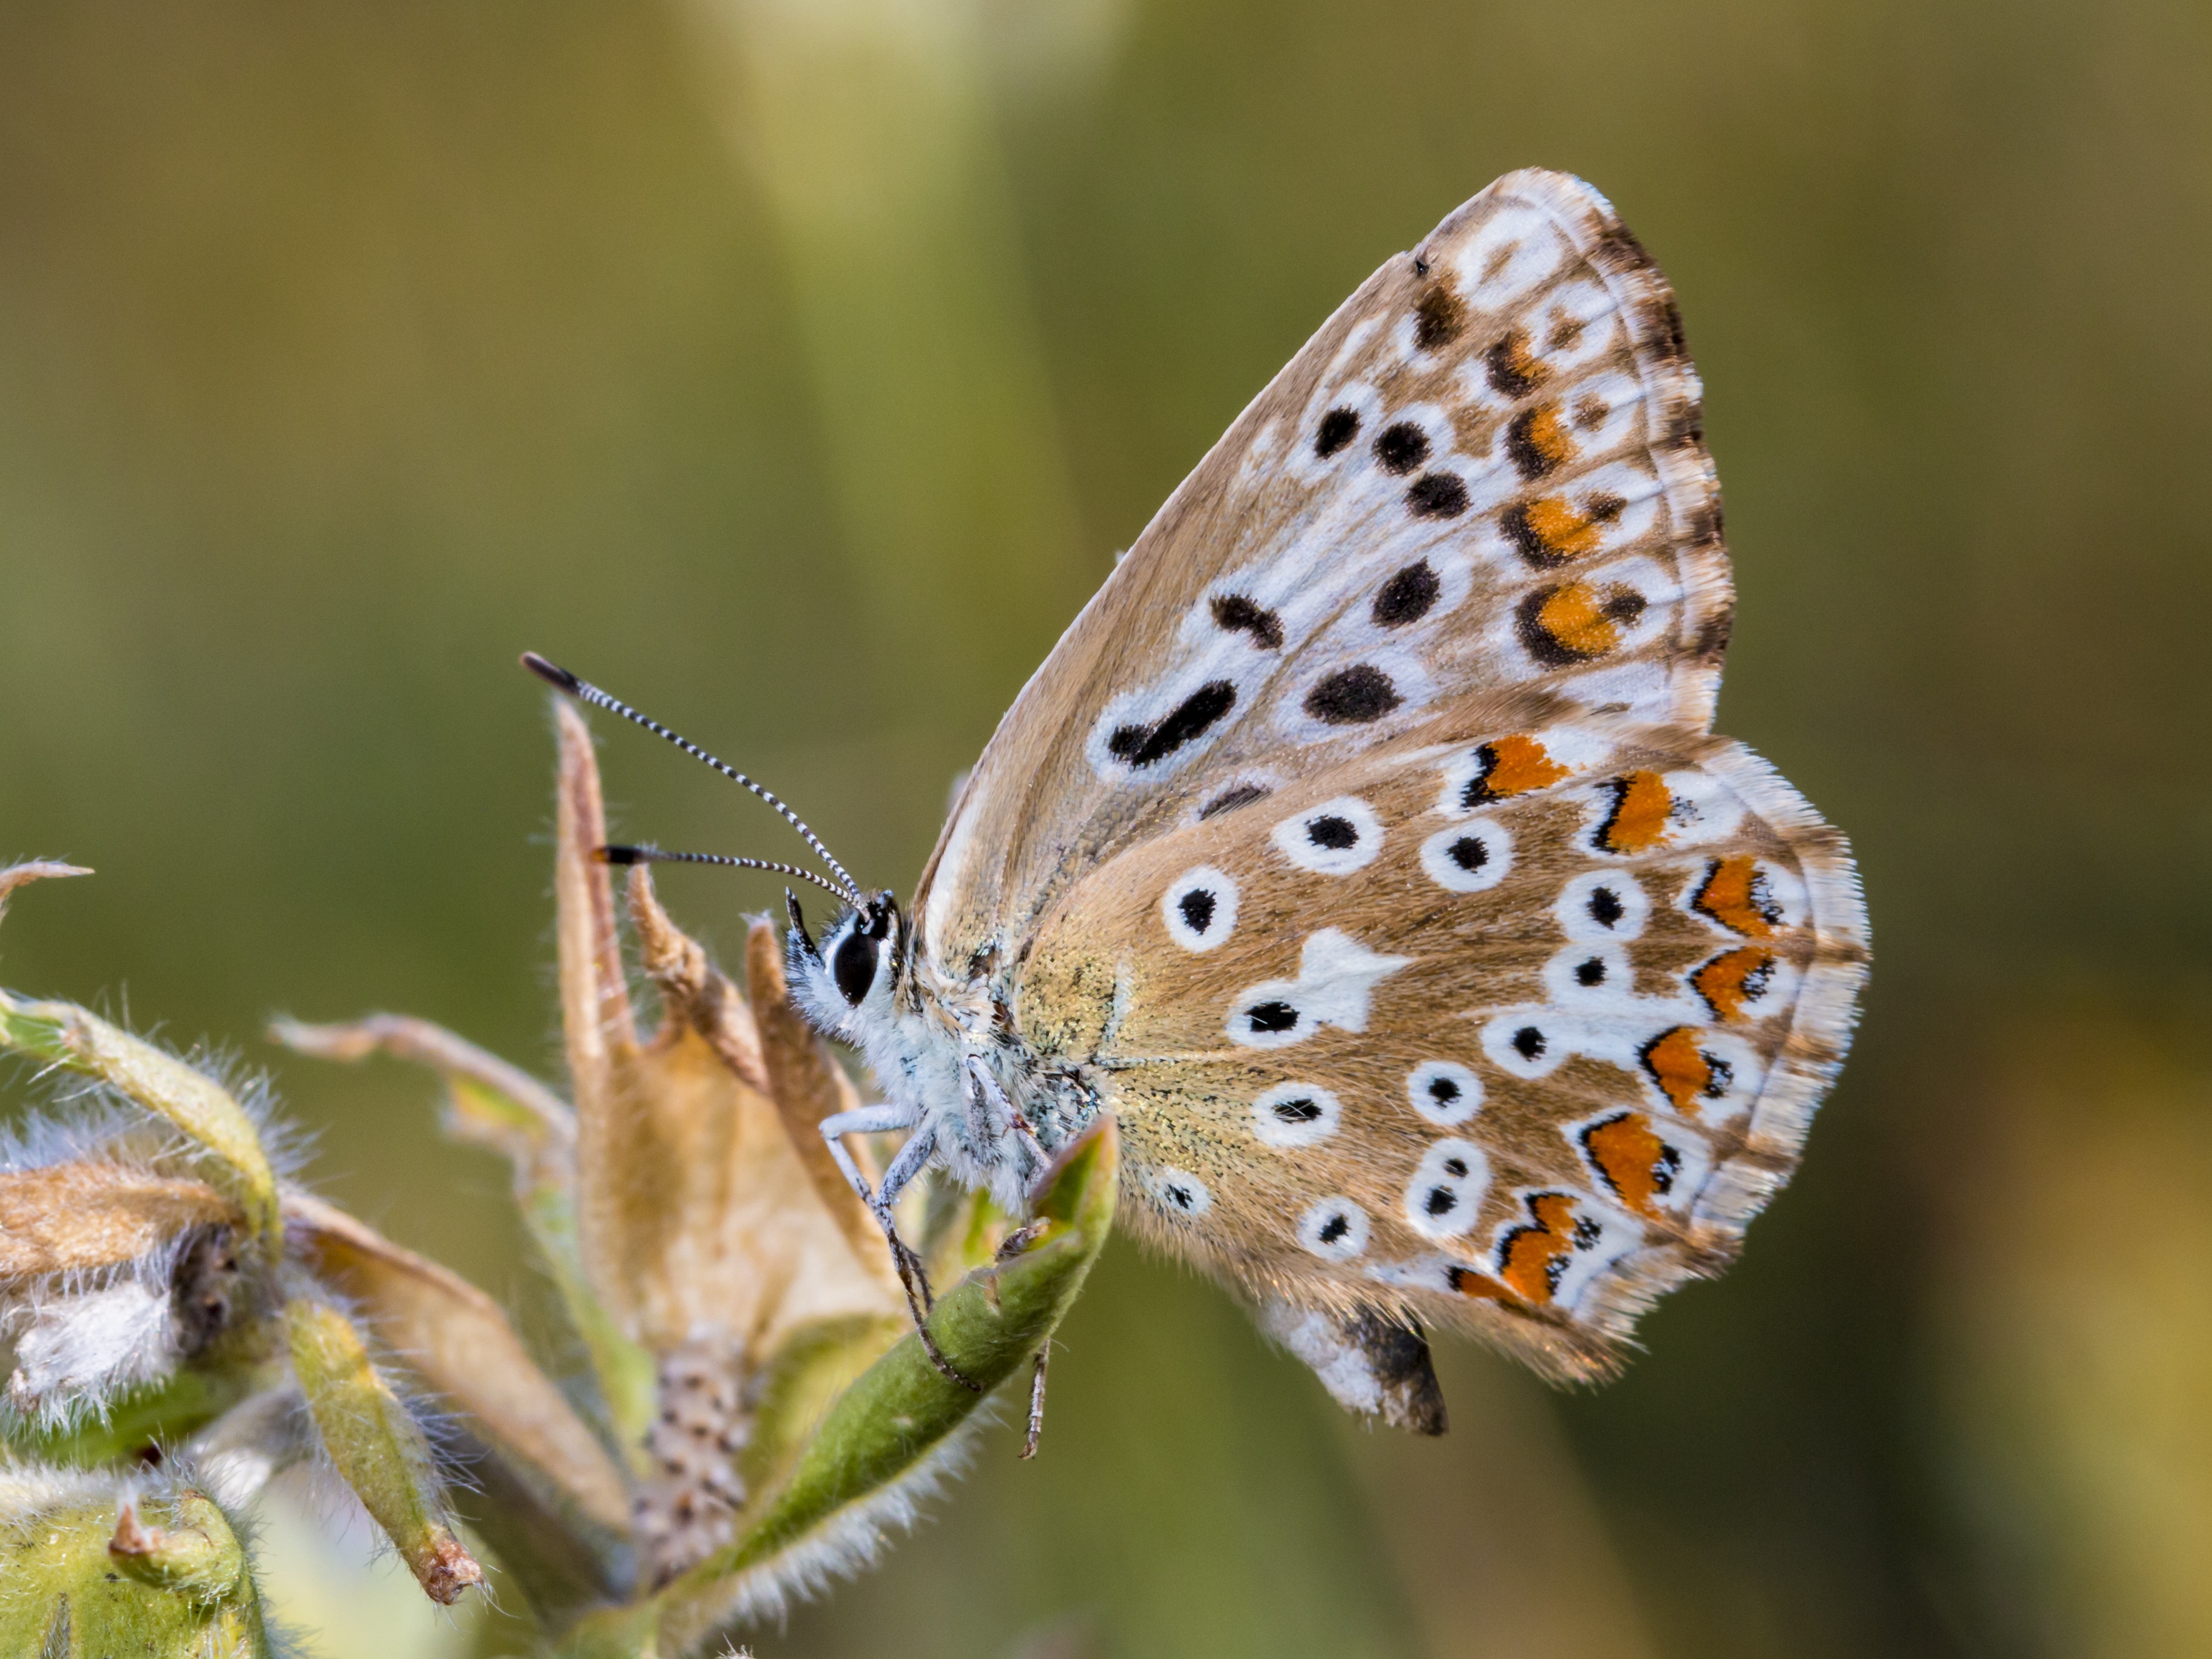
nature, wing, photography, leaf, flower, animal, wildlife, color, insect, macro, botany, butterfly, colorful, close, flora, fauna, invertebrate, close up, nectar, macro photography, arthropod, pollinator, moths and butterflies, lycaenid, brush footed butterfly, colias